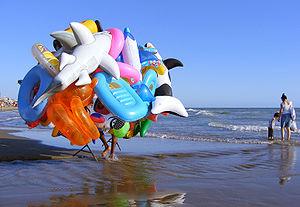
Un marchand ambulant de jouets gonflables (Plage de Ostia, près de Rome) Italiano: Venditore ambulante sulla spiaggia di Ostia Español: Vendedor ambulante de juguetes hinchables en la playa de Ostia - Roma Português: Vendedor ambulante de brinquedos inchaveis na praia de Ostia – Roma Русский: Странствующий торговец надувными игрушками близко к берегу (Остия, морской курорт недалеко от Рима) Български: Амбулантен търговец на надувни играчки (Остия, морски курорт недалеко от Рим)